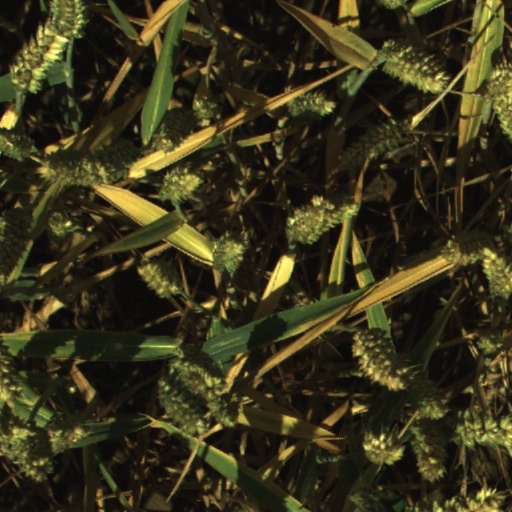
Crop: wheat